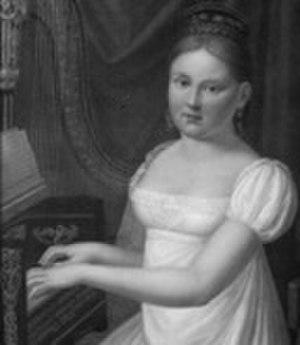
Marianna Bottini née Motroni-Andreozzi est une compositrice et professeur de harpe italienne.